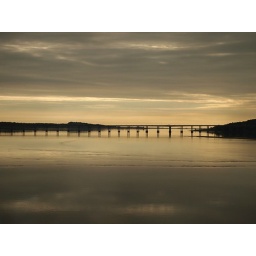
The Tay road bridge in the early morning sun